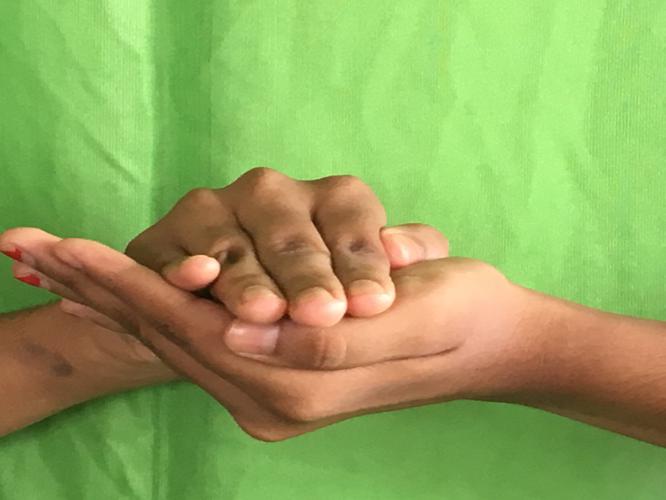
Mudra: Samputa
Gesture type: double_hand